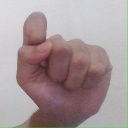
अक्षर: घ